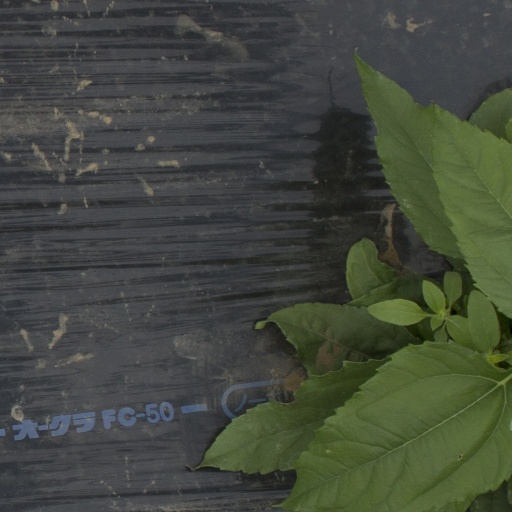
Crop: Jerusalem artichoke